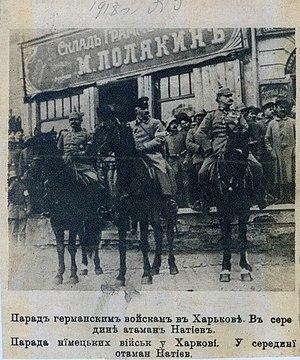
La 45ᵉ division de Landwehr est une unité d'infanterie territoriale de l'armée saxonne, partie de l'armée impériale allemande, créée en 1917 pendant la Première Guerre mondiale. Elle combat sur le front de l'Est et participe à l'occupation de l'Ukraine. Elle est rapatriée et dissoute en 1919.